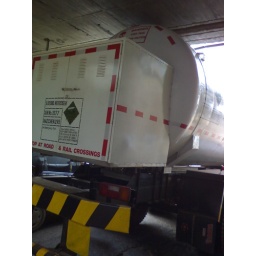
this is a gas truck that got stuck under the bridge